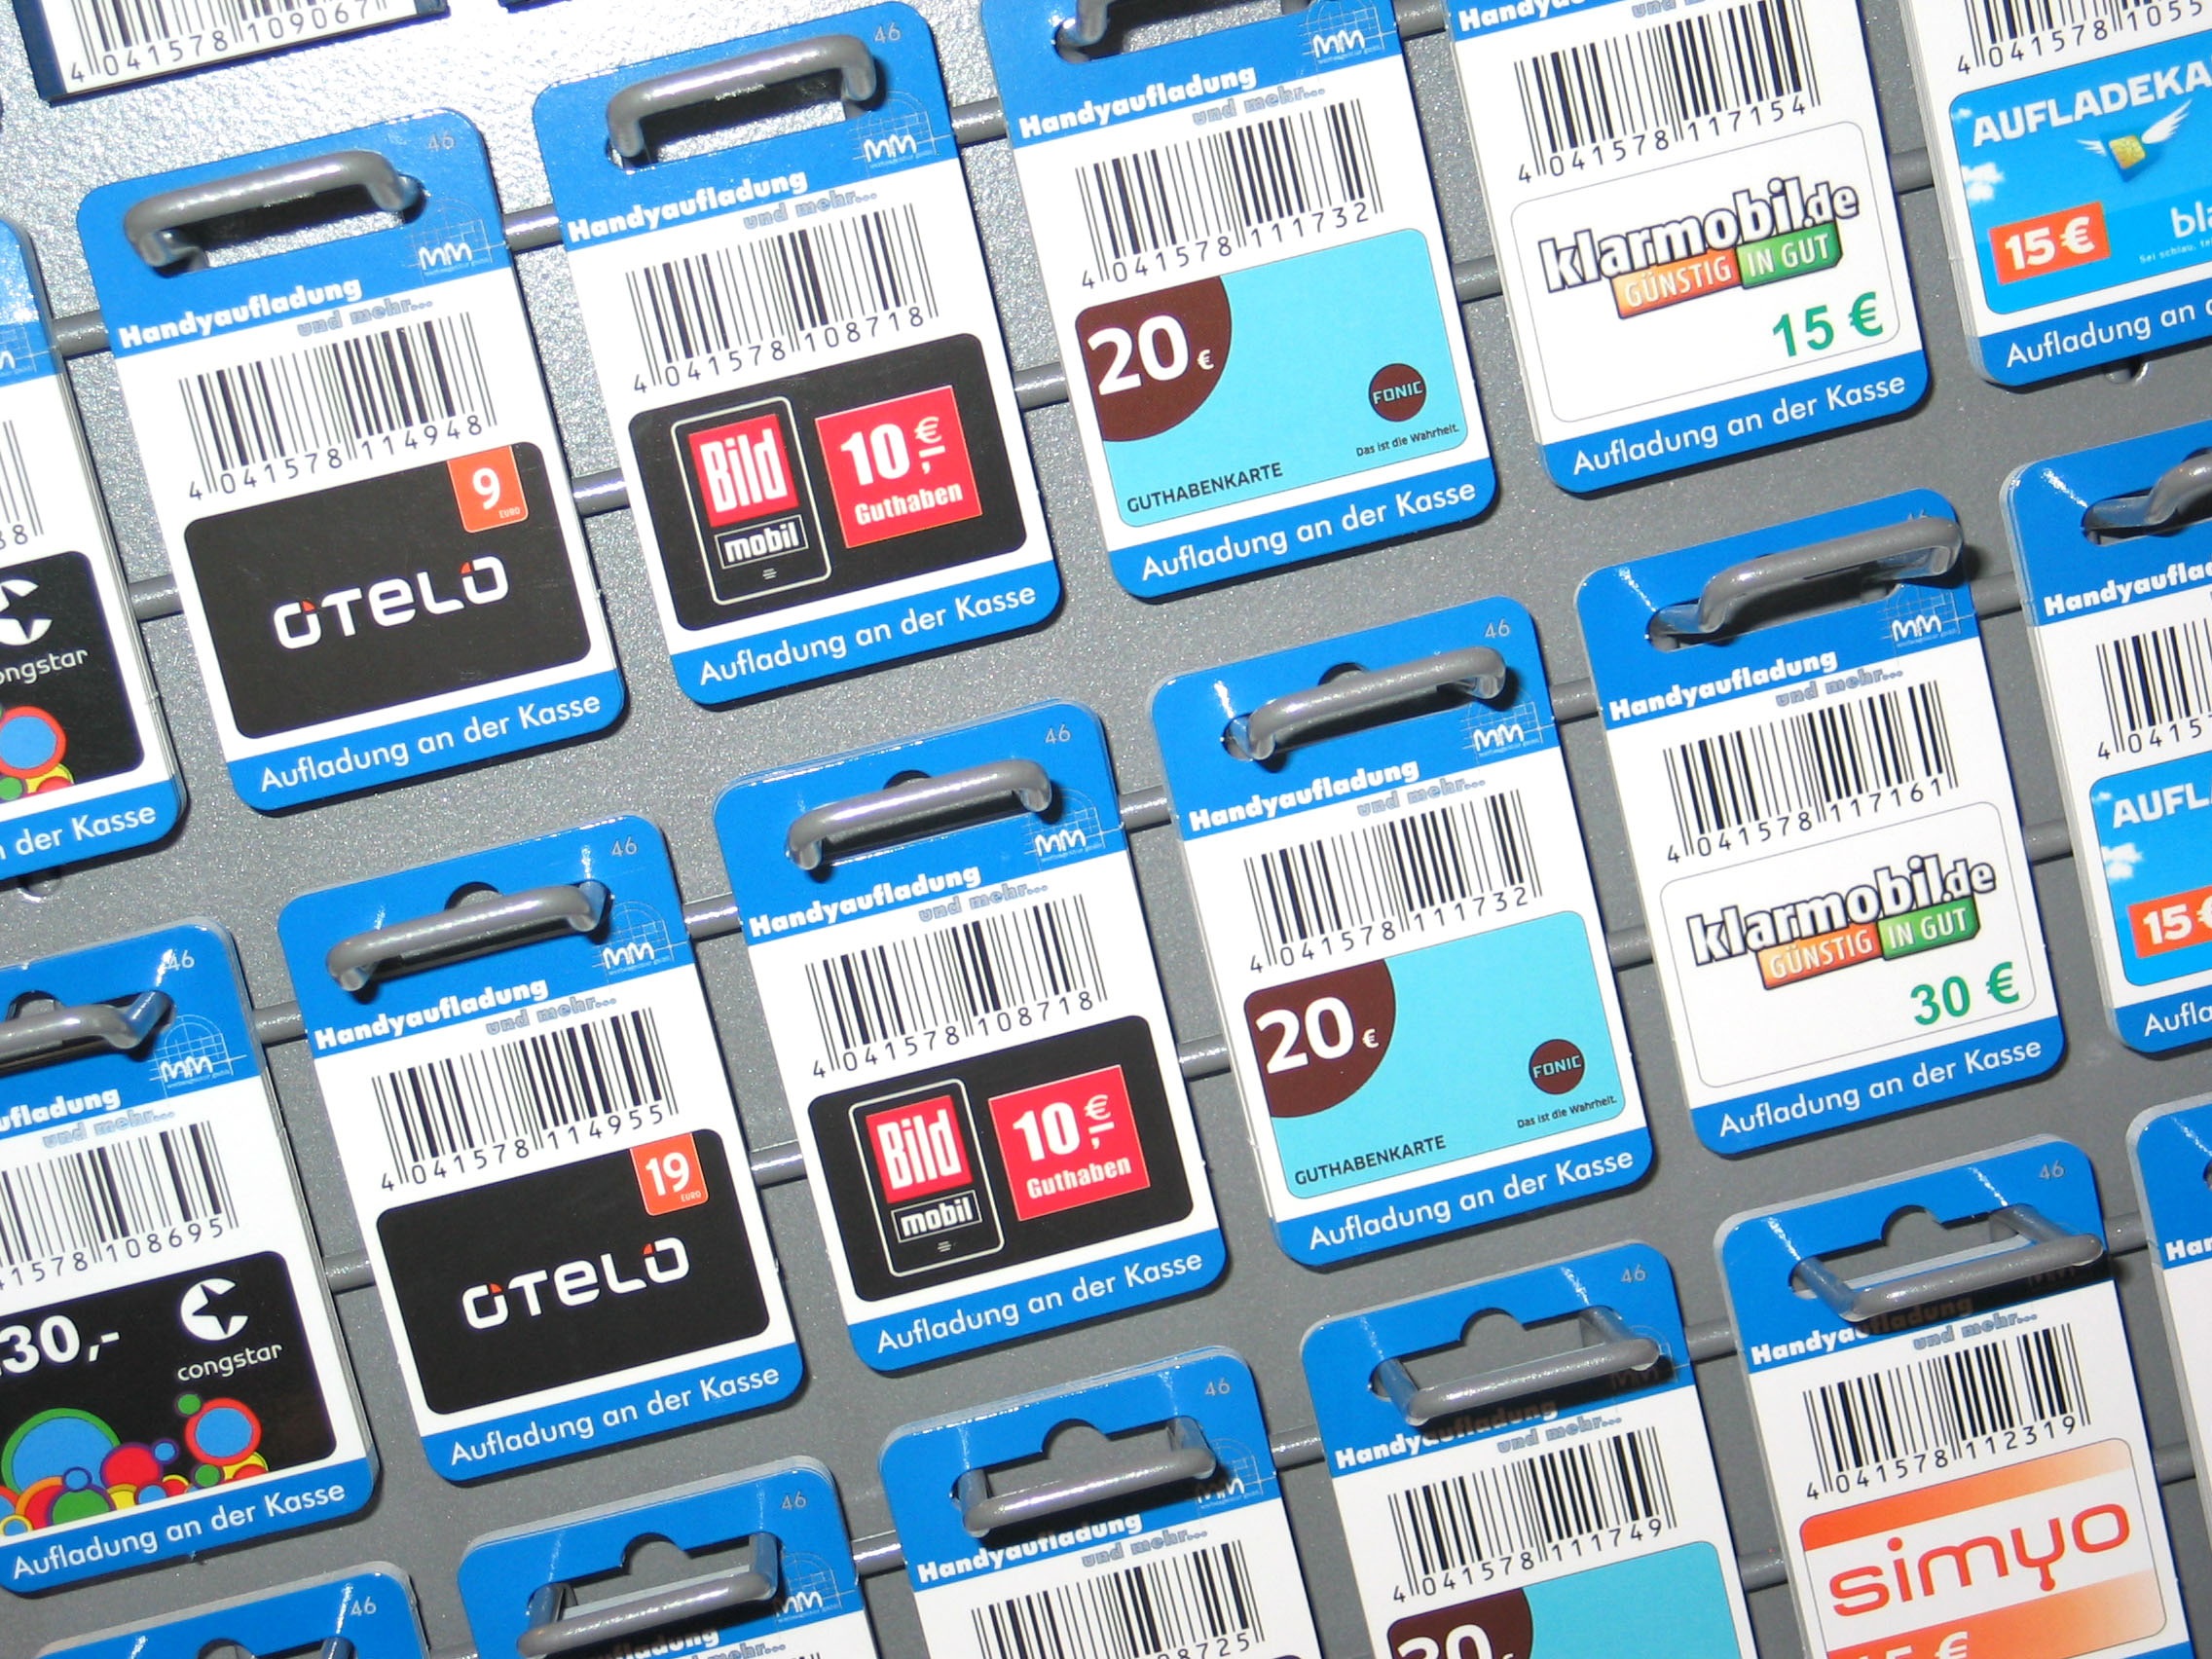
phone, mobile phone, brand, product, background image, font, background, buy, recharge, call now, phone cards, redeem, have good, vodafone, mobile map, without contract, recharge voucher, fonic, congstar, otelo, simyo